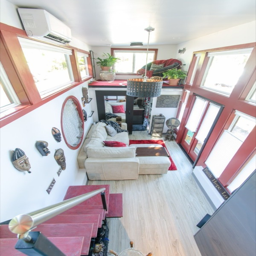
gypsy soul tiny house on wheels is so much more than a trailer !